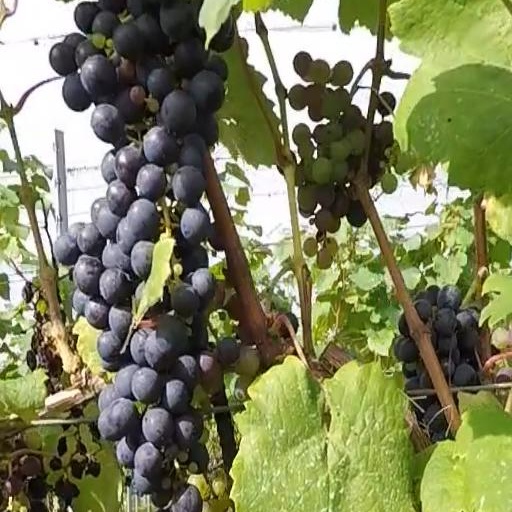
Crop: grape